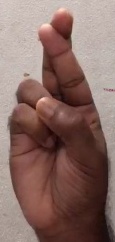
ASL sign: R